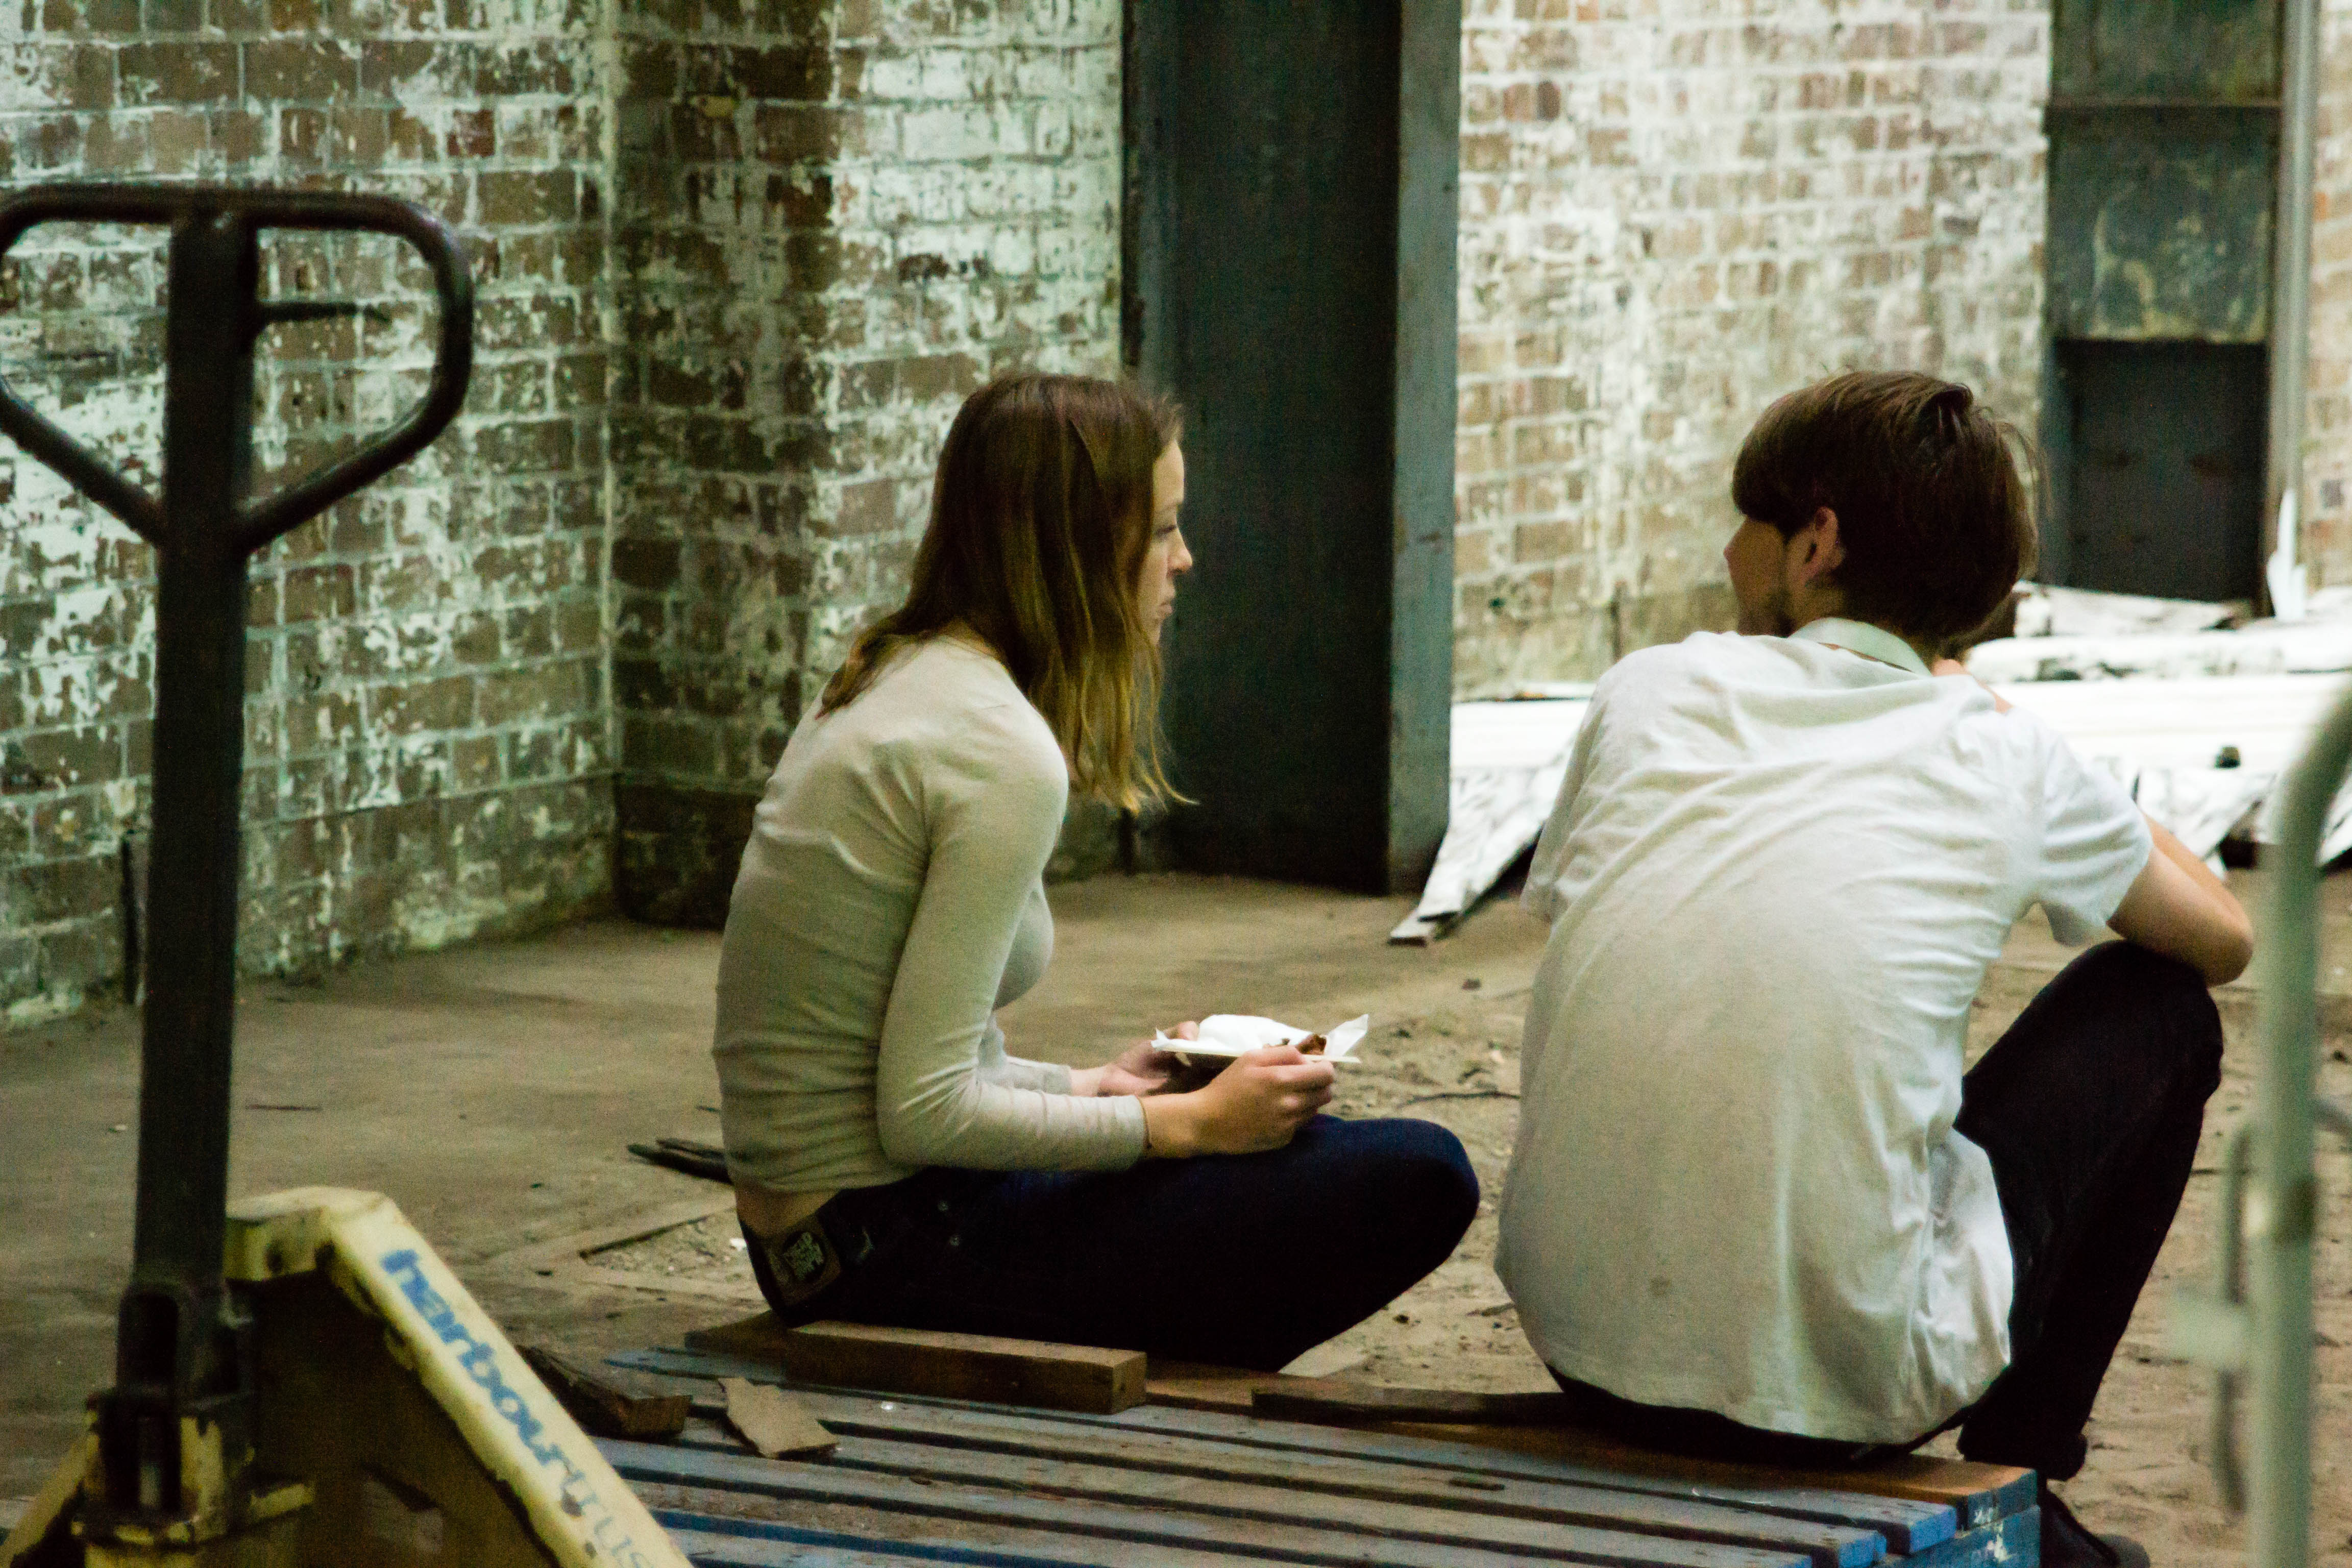
person, sitting, child, temple, human positions